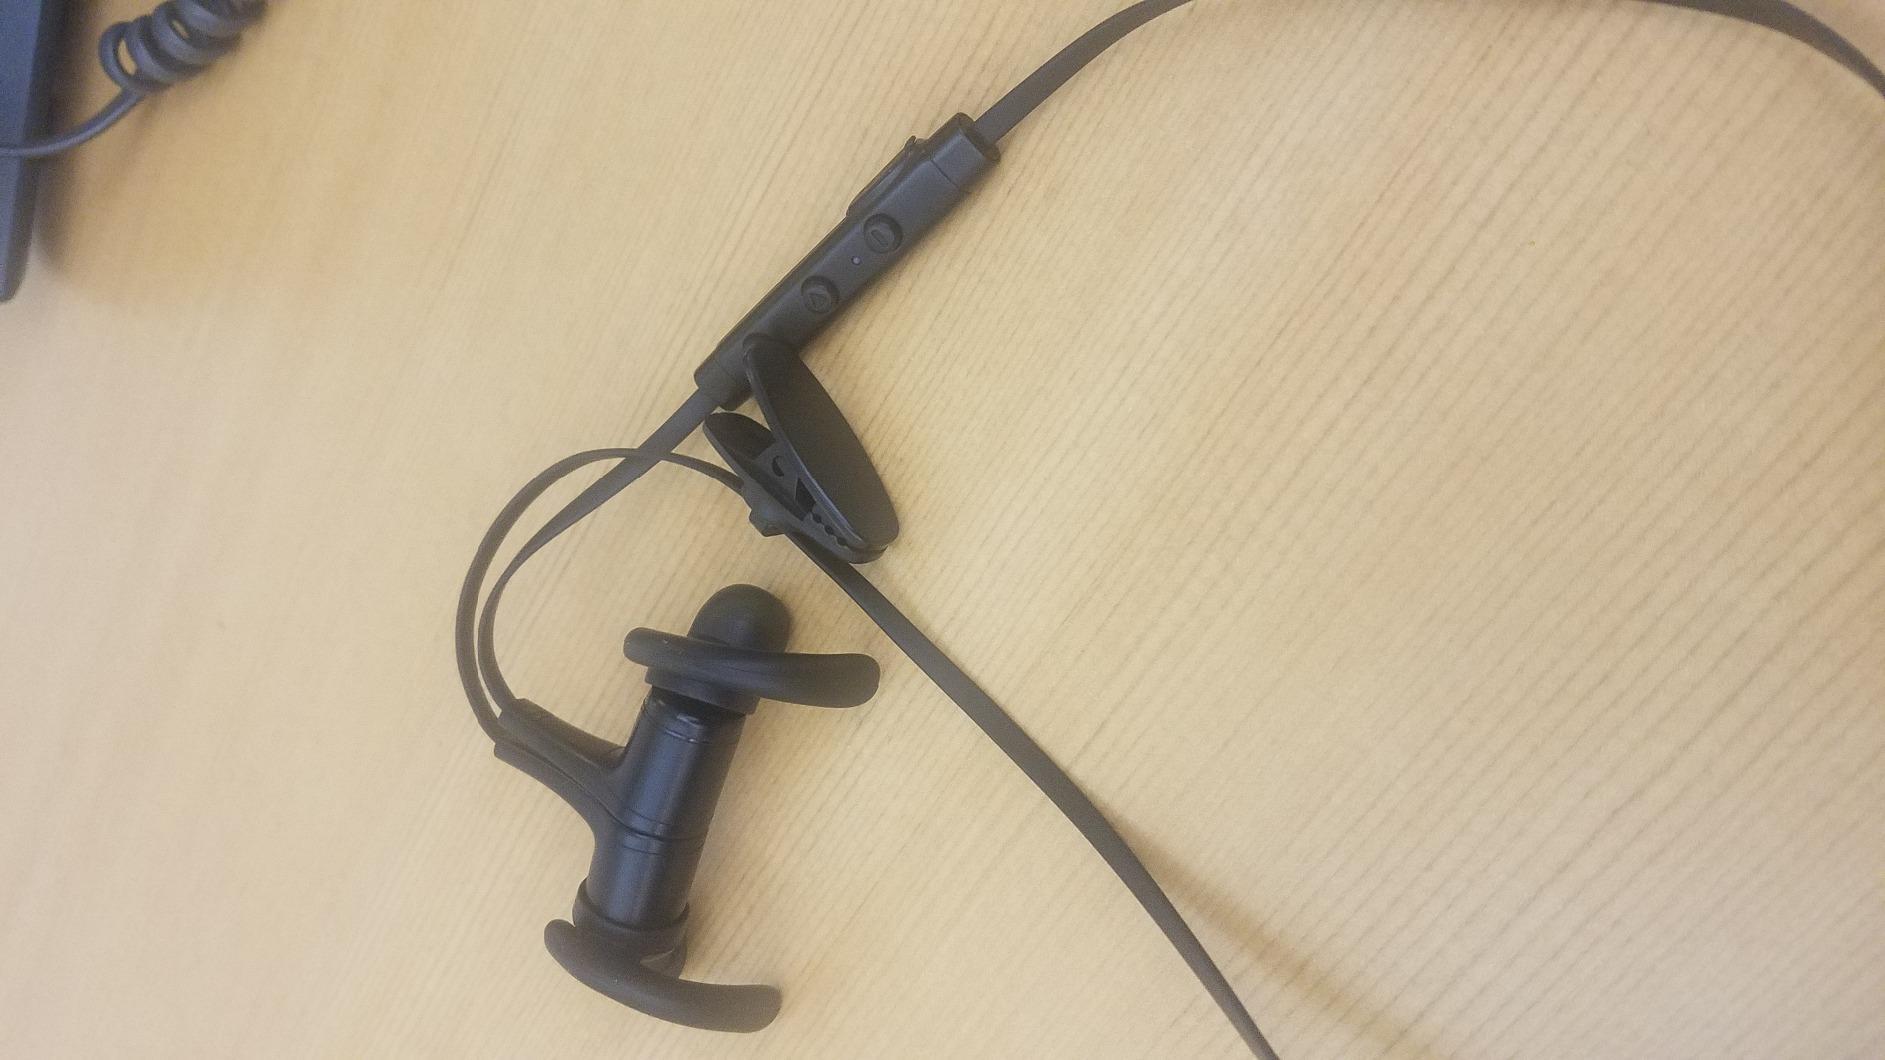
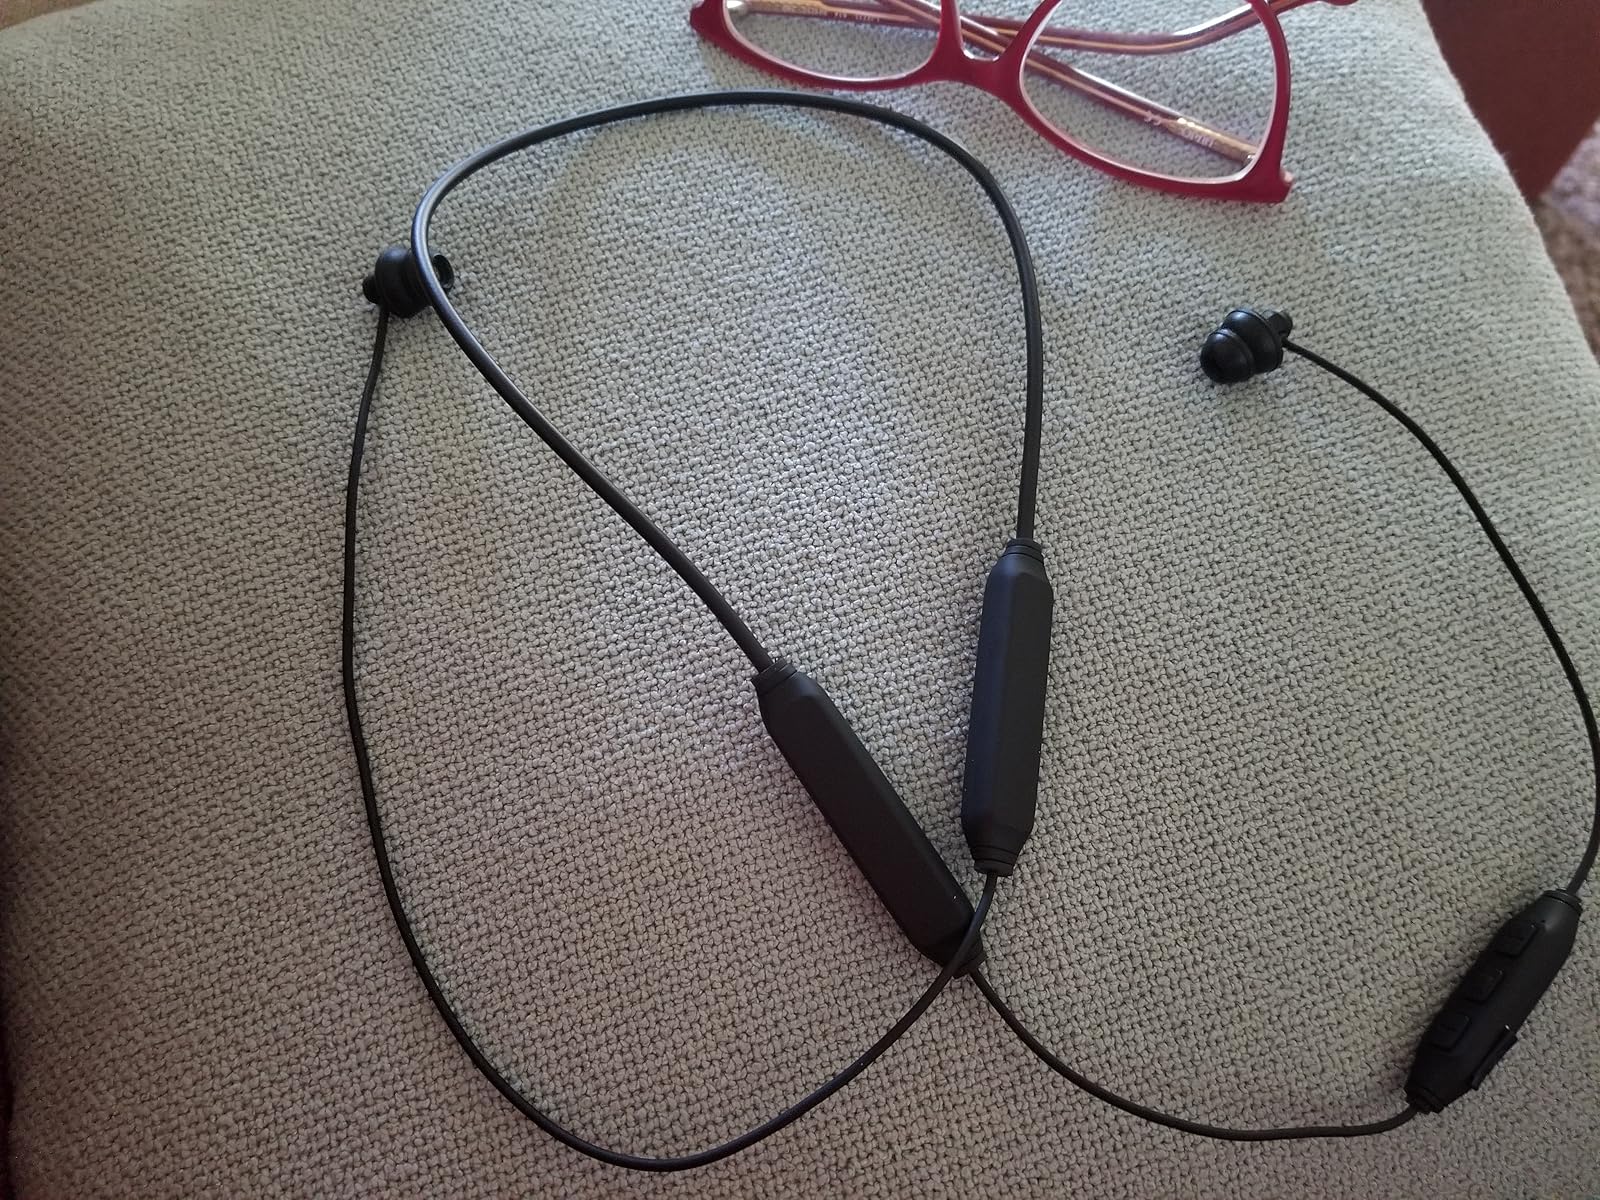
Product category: earbuds
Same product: no